Connétable (Jersey and Guernsey)

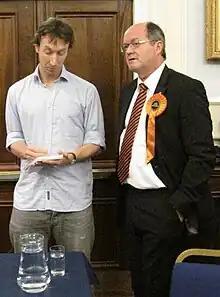
Simon Crowcroft, Connétable of St Helier

Connétables or constables (Jèrriais: ) are the civic heads of the twelve parishes of Jersey and ten parishes of Guernsey. The is grounded in Norman customary law. The structure, powers and responsibilities of the role differ between the islands, reflecting their different political histories.